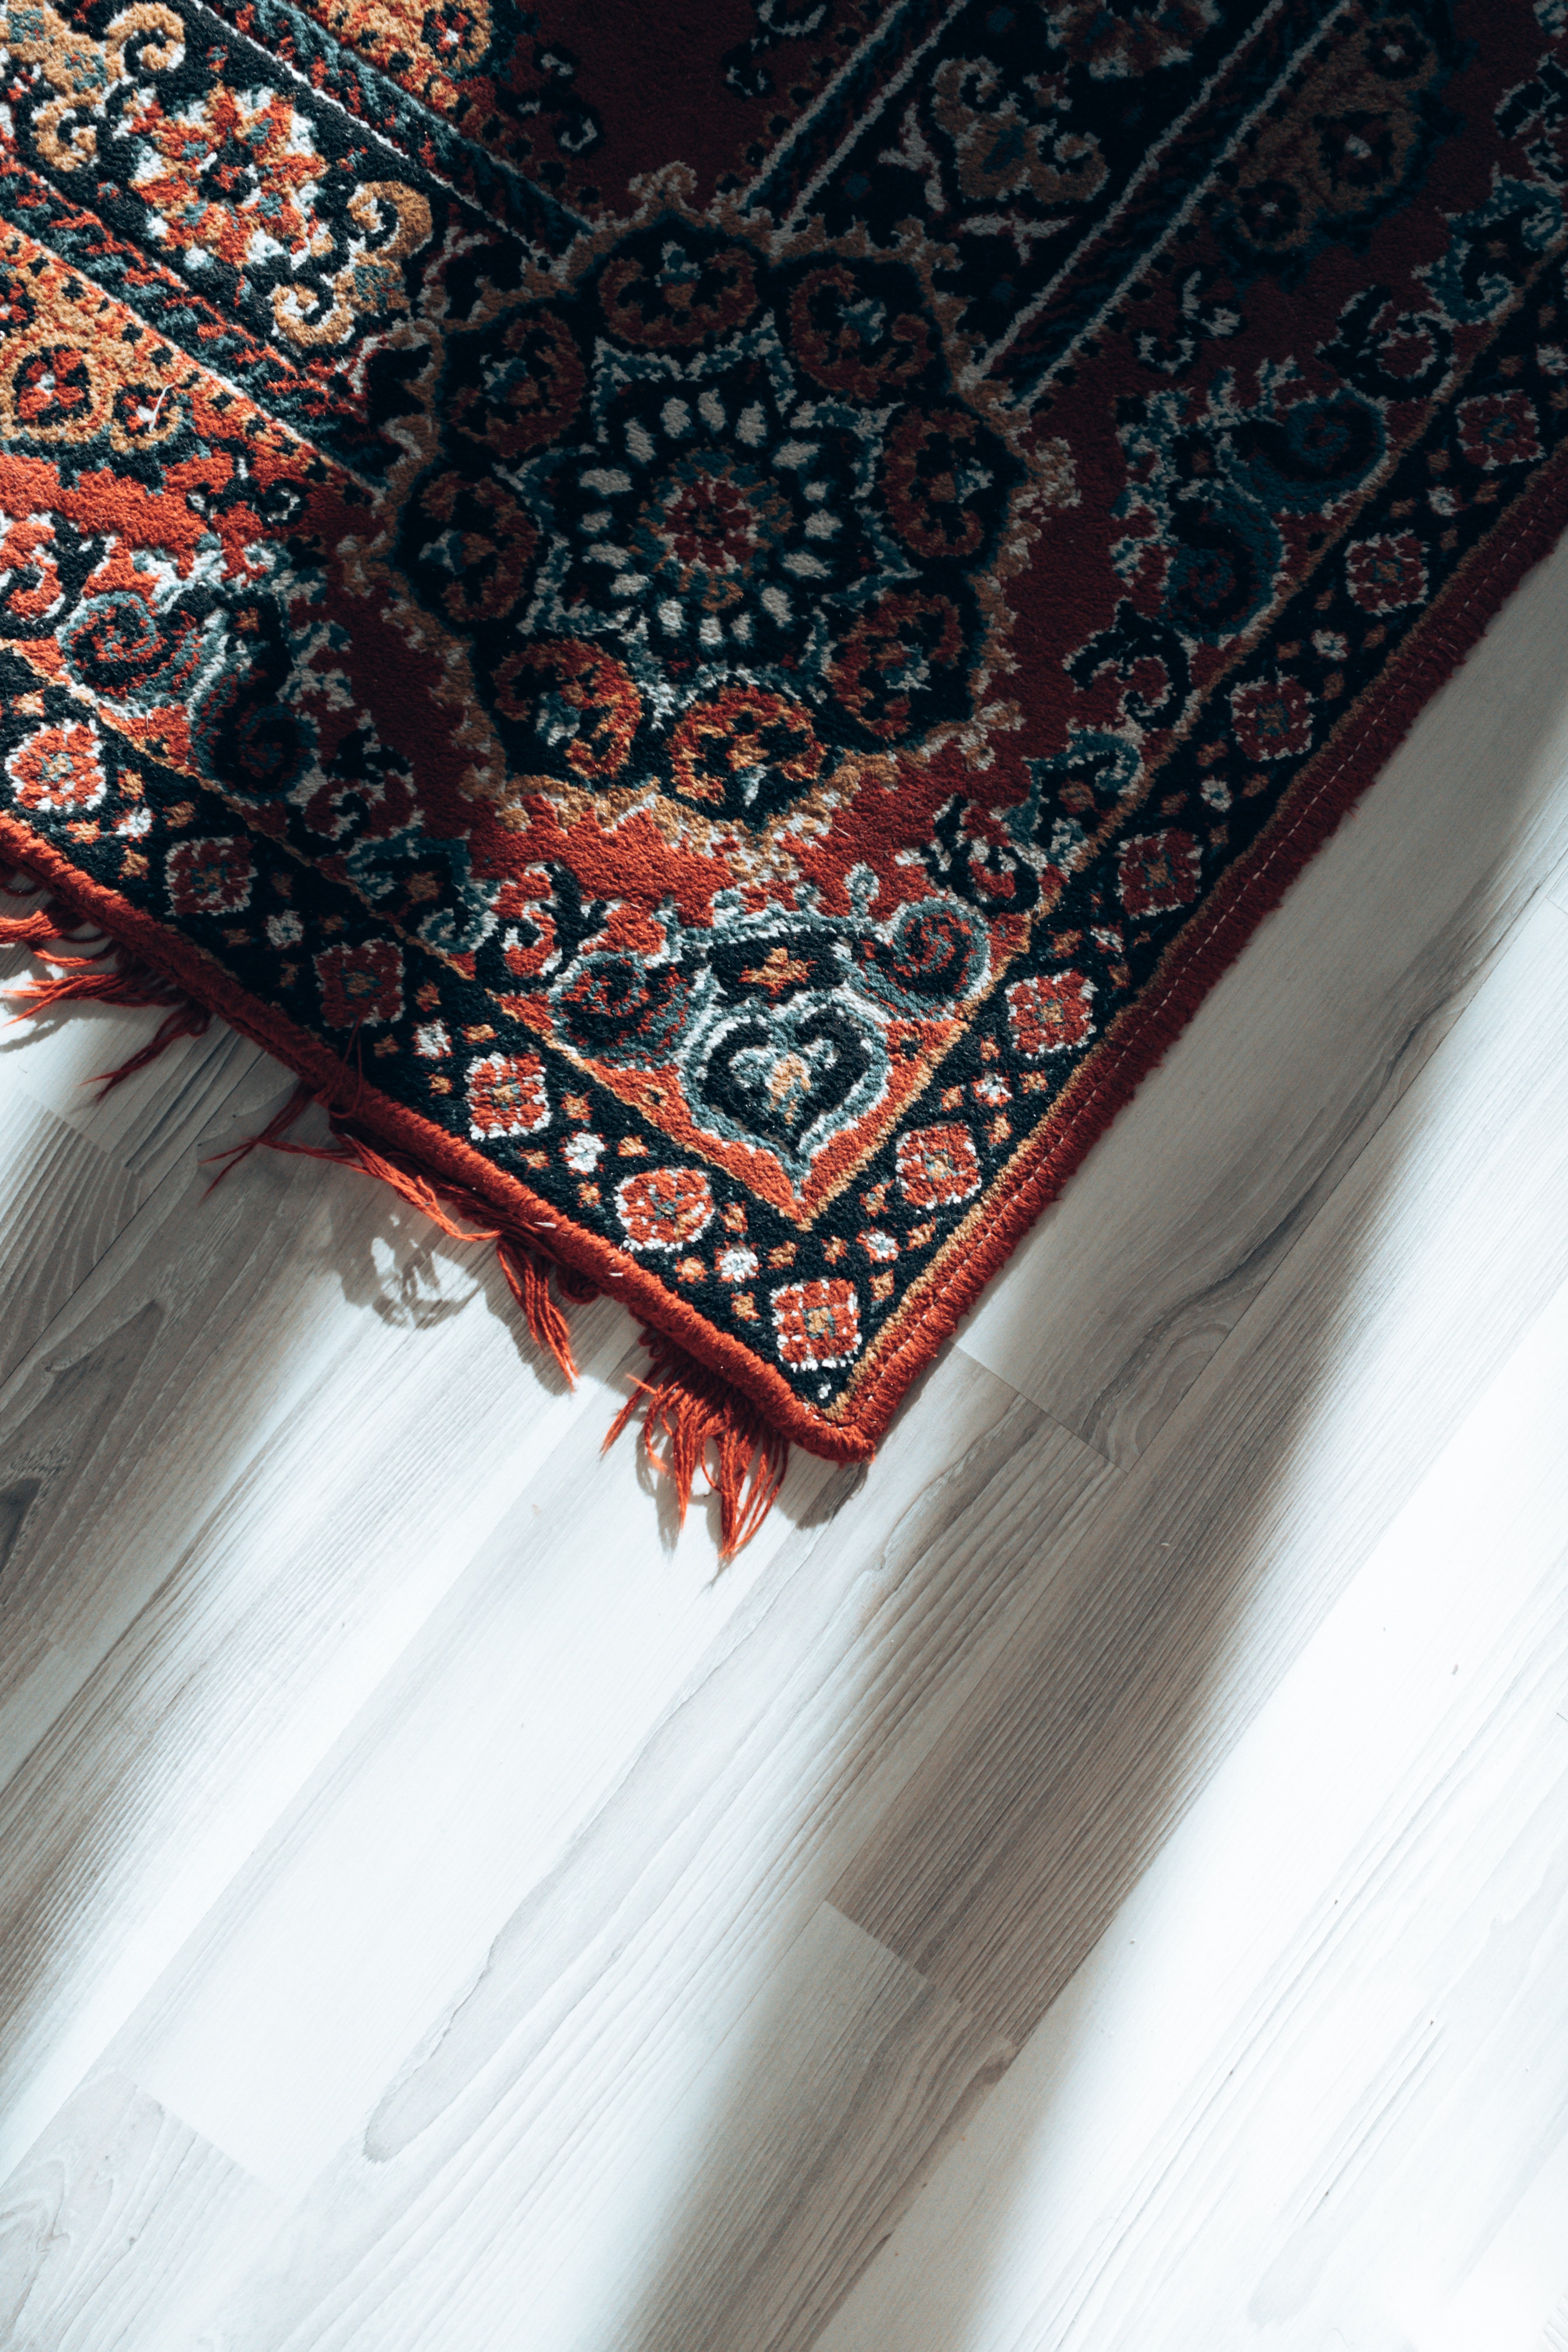
natural, textile, sleeve, wood, art, motif, rectangle, flooring, pattern, linens, font, carpet, magenta, electric blue, bedding, plaid, needlework, fashion accessory, symmetry, visual arts, bedroom, hardwood, carmine, woven fabric, peach, cushion, bed sheet, throw pillow, quilt, window treatment, room, embroidery, interior design, home accessories, ceiling, rug, illustration, patchwork, blanket, knitting